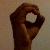
The image shows a hand gesture representing the letter 'O' in Indian Sign Language.